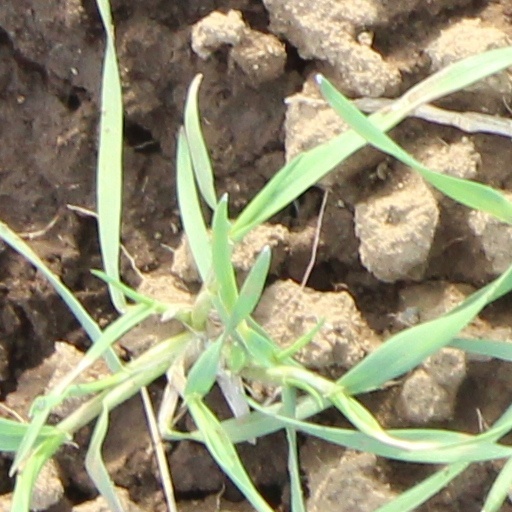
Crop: wheat